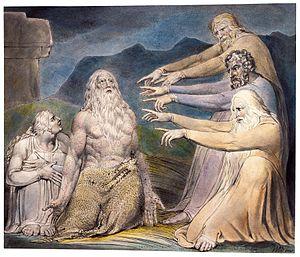
Les Illustrations du Livre de Job est un livre d'artiste de William Blake, publié en 1826, composé d'une série de vingt-deux gravures en taille-douce, qui illustrent le Livre de Job. Cette série, éditée à 315 exemplaires, est complétée par deux séries d'aquarelles préparatoires sur le même sujet, et par plusieurs autres œuvres.